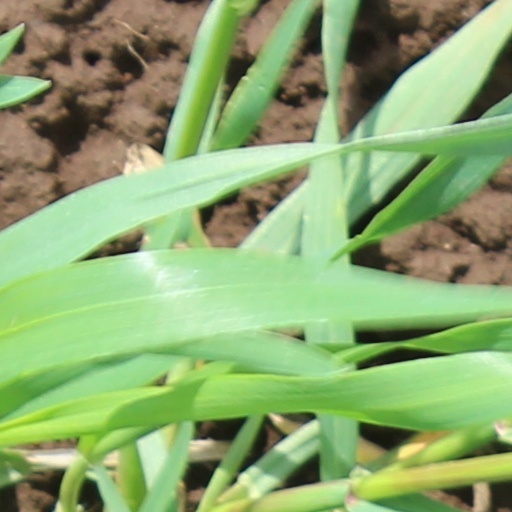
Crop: wheat